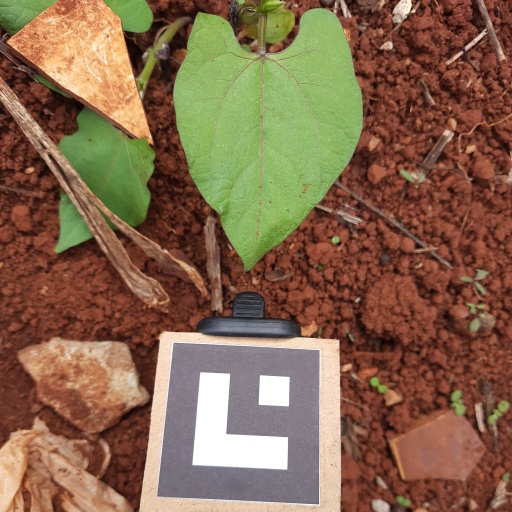
Observations: wavy surface, no eating holes, with soild dust, under cloudy sky